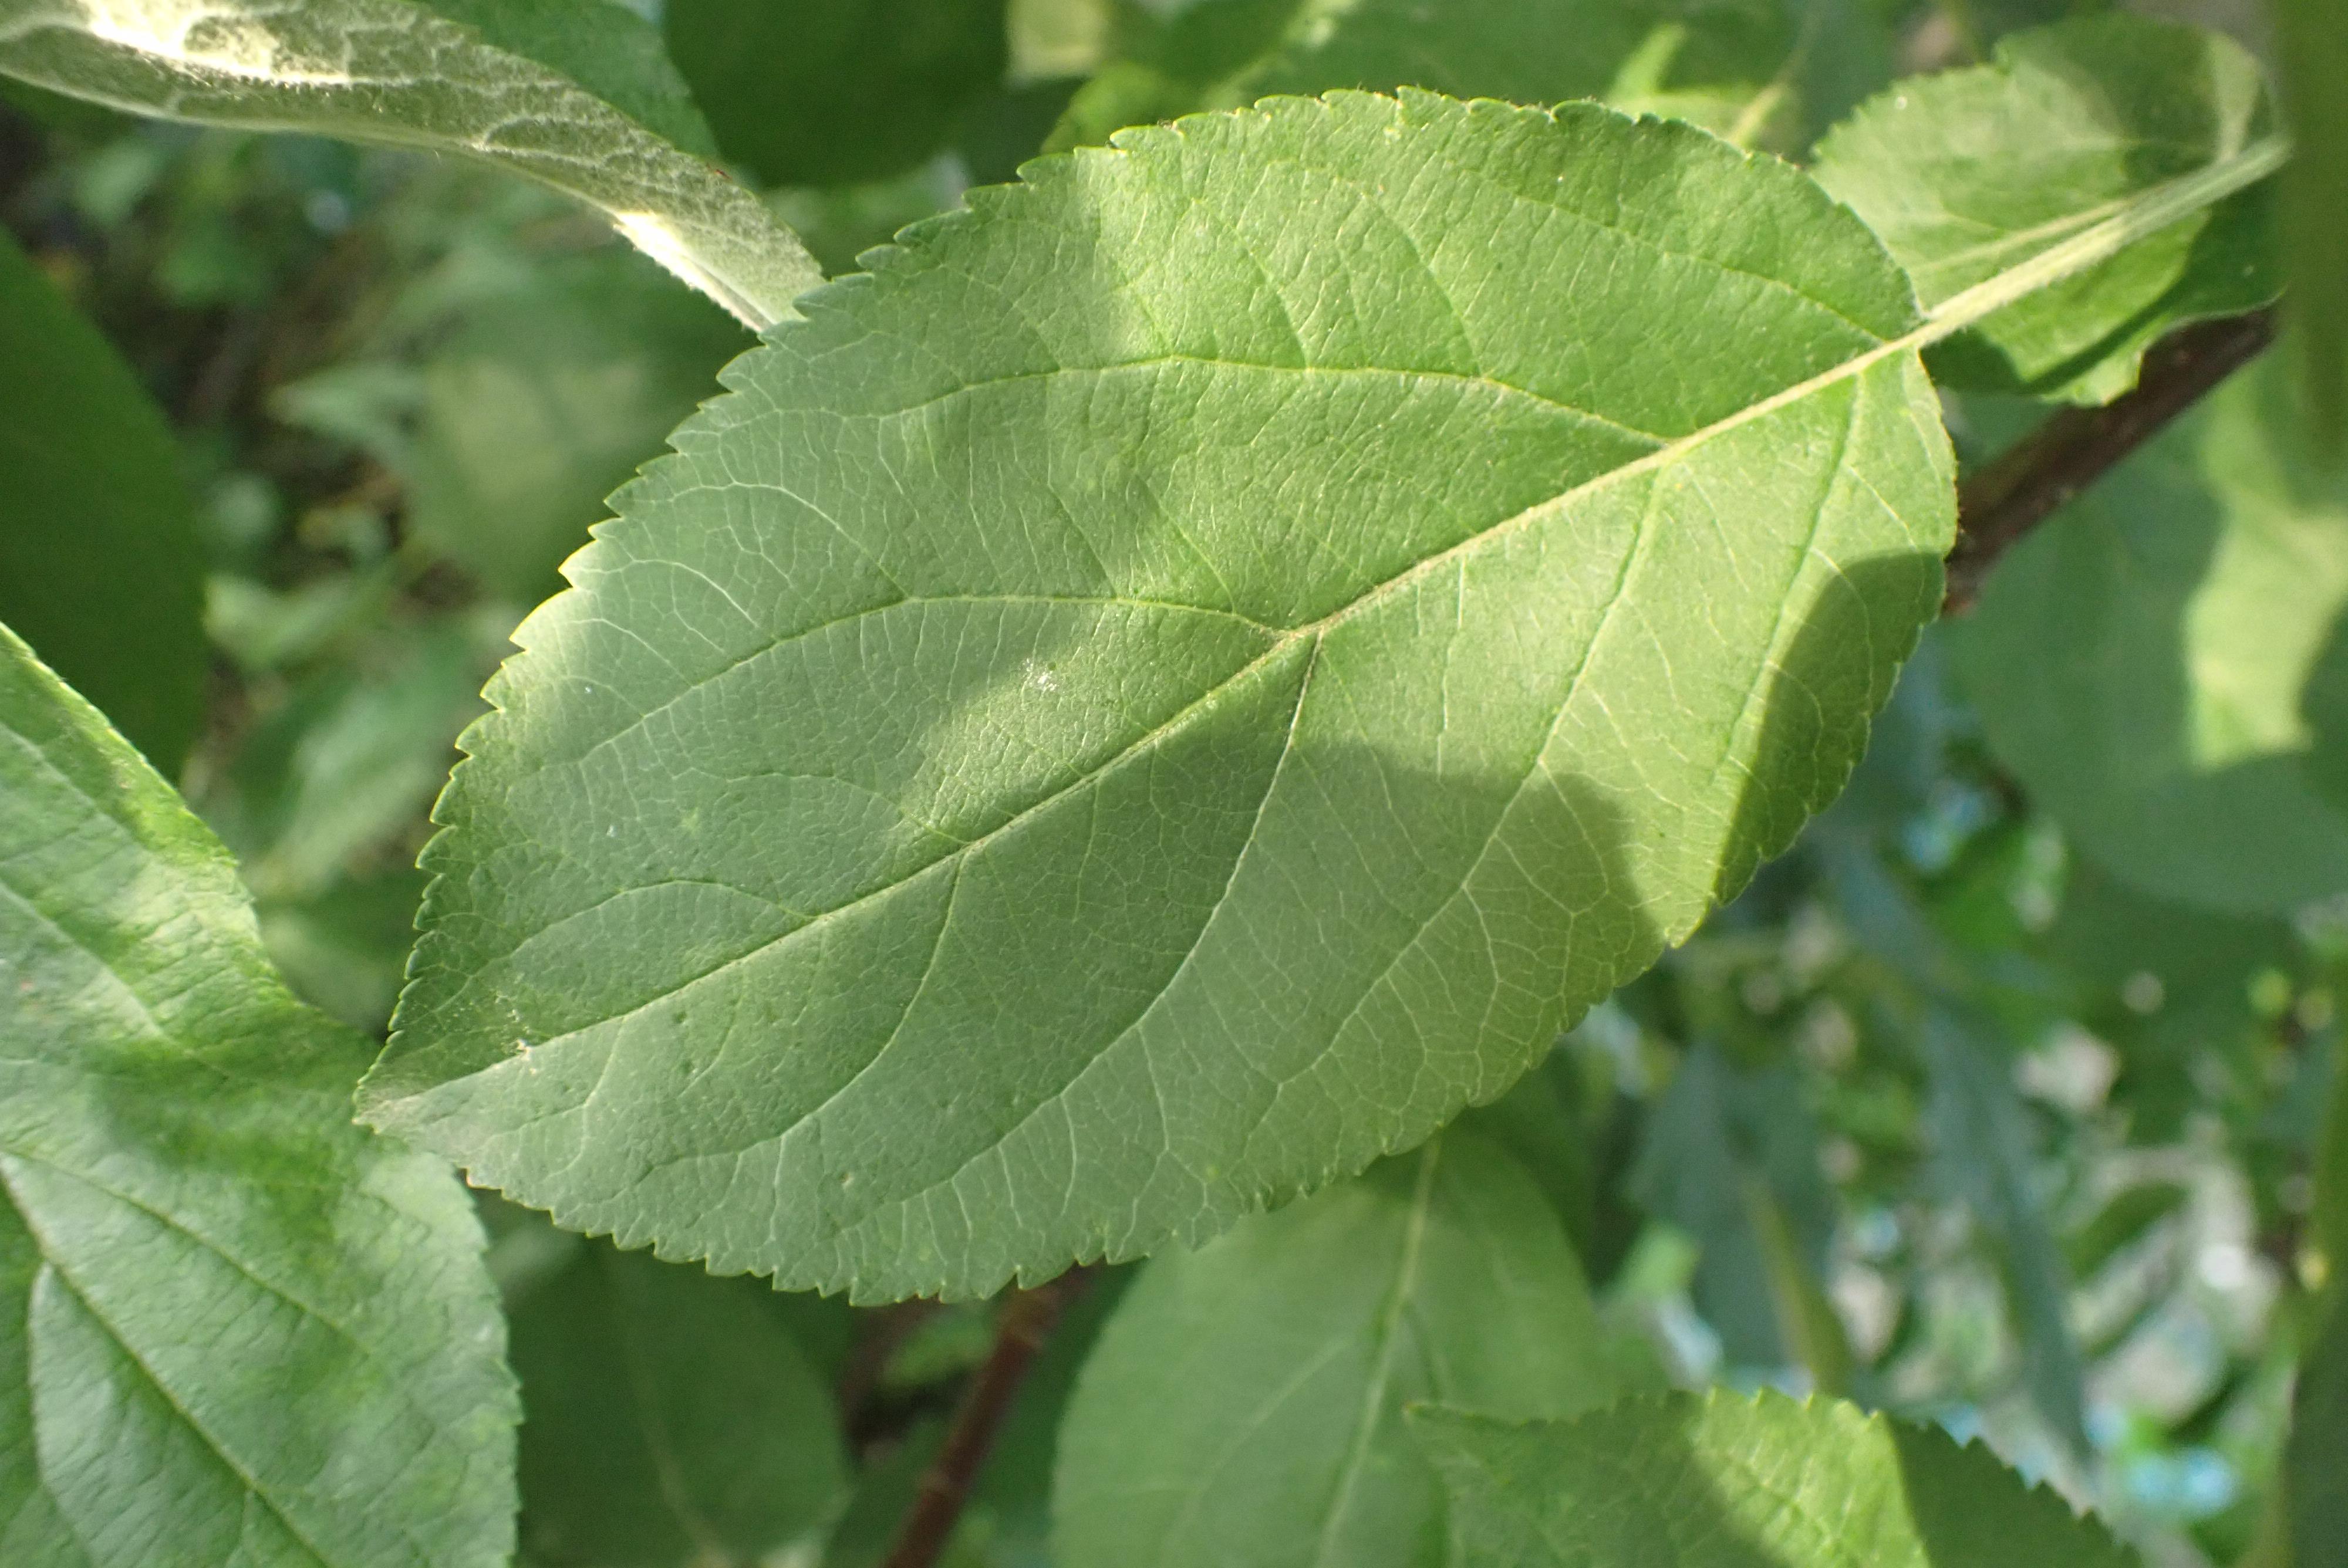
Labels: healthy